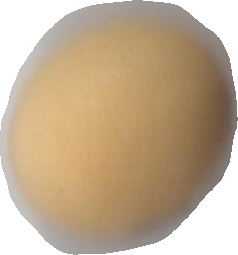
Variety: Dega